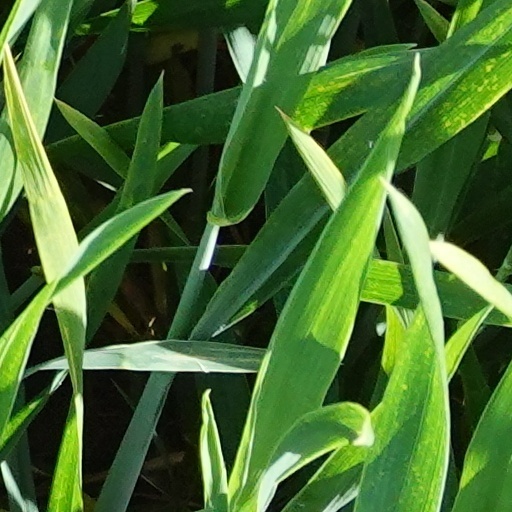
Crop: wheat